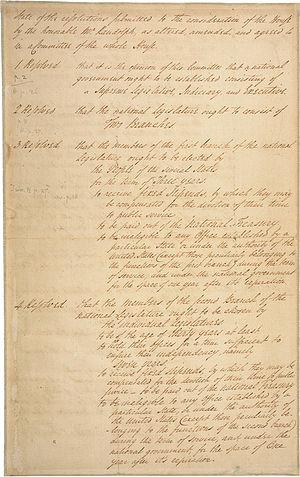
Le 29 mai 1787, Edmund Randolph propose à l'assemblée un programme conçu au préalable par les délégués de la Virginie. Ce programme, le Virginia Plan ou Randolph Plan, avait été élaboré dans le temps d'attente pour la réalisation du quorum à la convention en s'appuyant sur l'expérience acquise par les délégués lors de la conception de la Constitution de la Virginie. James Madison avait fait un important travail préparatoire dans les mois qui précédaient, publiant notamment un memorendum dans lequel il pointait des défauts constitutifs de la confédération. Il joue un rôle prépondérant dans l'élaboration du Virginia Plan et il rédige l'essentiel de la proposition que Randolph présente en quinze points. À l'époque, l'essentiel des documents est manuscrit, mais l'exemplaire de Randolph de ce plan n'existe plus. Il en reste quatre copies connues : celles de Madison, de Washington, David Brearley et James McHenry.